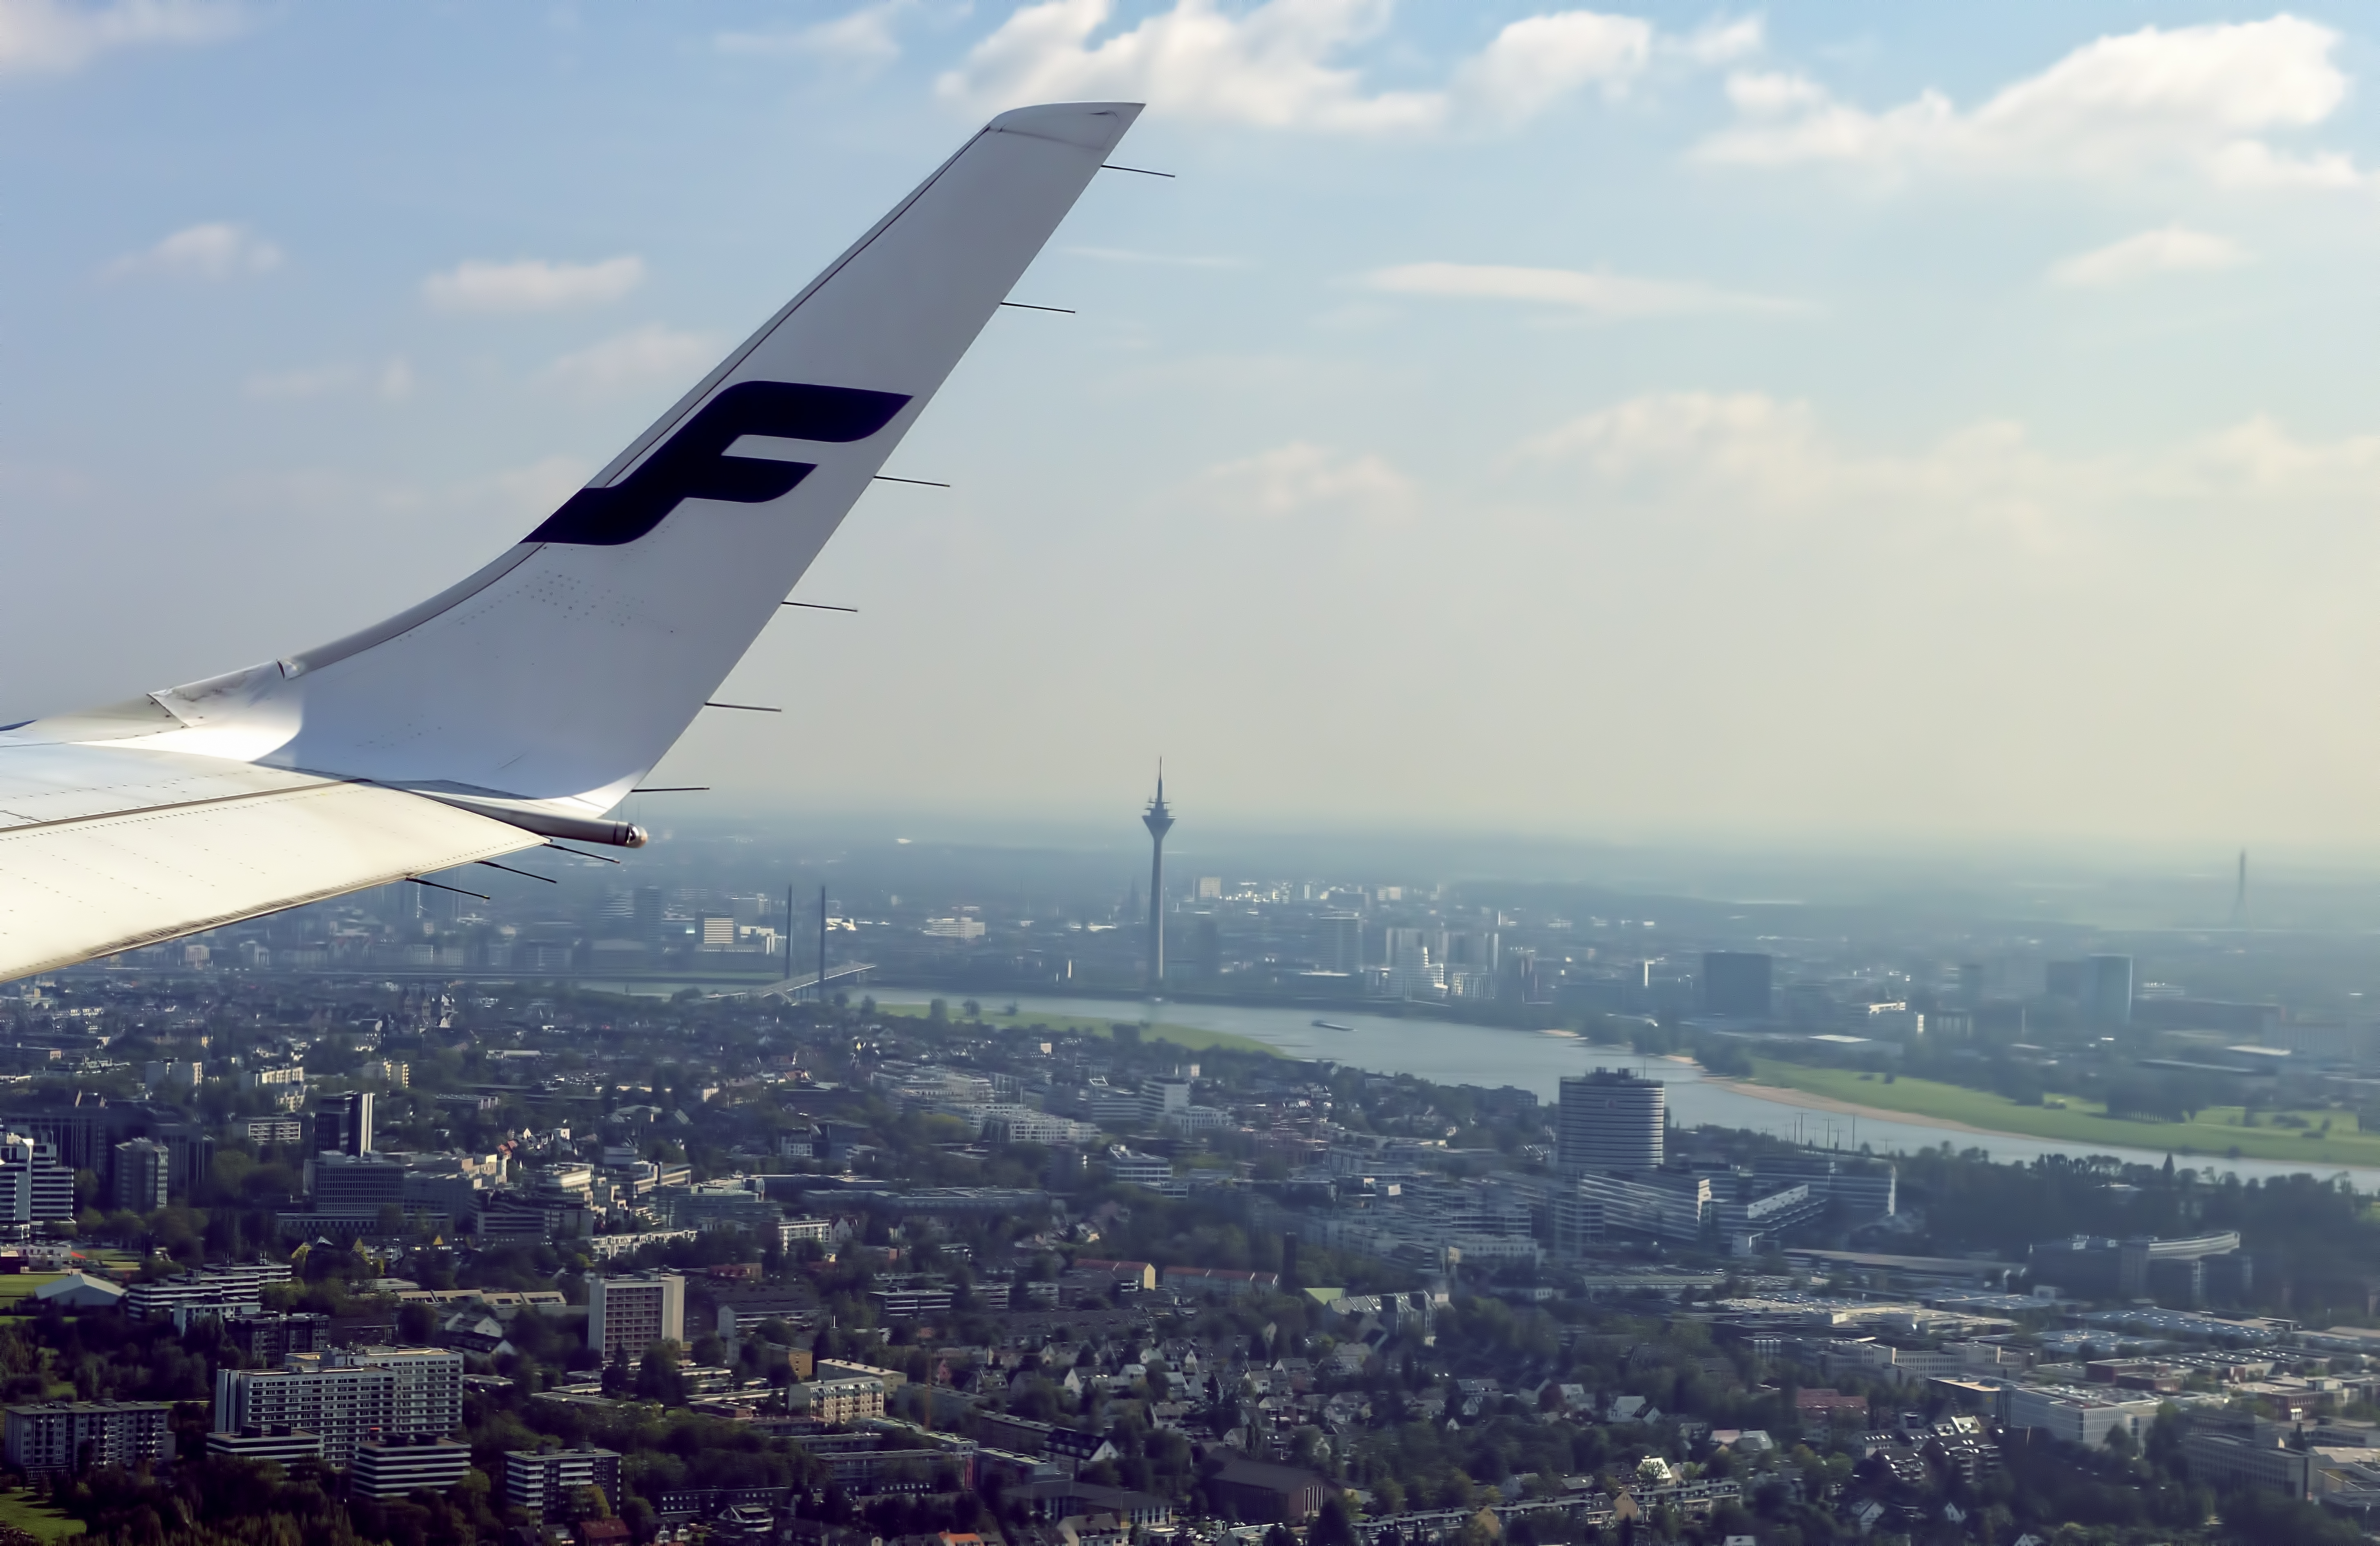
wing, airport, airplane, aircraft, vehicle, airline, aviation, flight, international, airliner, germany, dsseldorf, takeoff, duesseldorf, approaching, jet aircraft, air travel, atmosphere of earth, narrow body aircraft